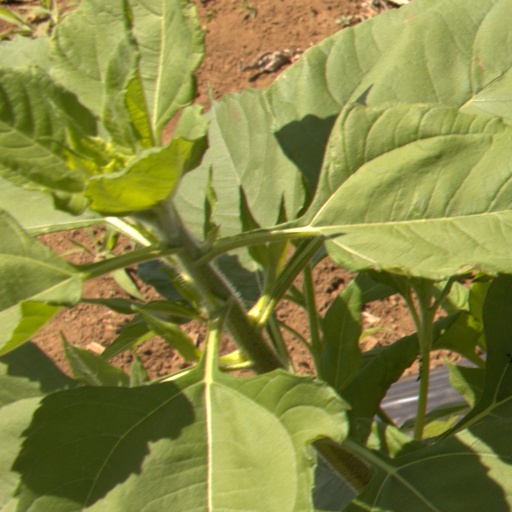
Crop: Jerusalem artichoke